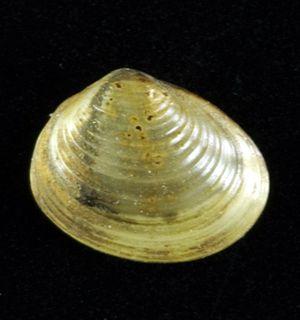
Au cours de l'évolution, une partie des mollusques ont quitté le milieu marin et se sont adaptés à l'eau douce ; ce sont les mollusques dulcicoles. On en trouve dans presque toutes les eaux douces, y compris dans des mares isolées et des lacs de haute montagne, et des milieux nouveaux créés par l'homme, ce qui montre, pour certaines espèces au moins, une bonne capacité de dispersion.
Pisidium, ou Pisidies en français, est un genre de très petits ou minuscules bivalves d'eau douce de la famille Pisidiidae. La taille de la coquille des adultes est inférieure à 1 cm.
Le Needien est un terme stratigraphique ayant été utilisé pour définir un niveau géologique néerlandais. Ce niveau, qui fait partie de l'étage géologique du Pléistocène moyen, est précédé par le Drenthien et remplacé par le Taxandrien. Son stratotype a été déterminé d'après les argiles contenues dans une carrière de Needse Berg, un site localisé dans le village de Neede, commune de Berkelland, province Gueldre. Ces gisements comportent notamment des fossiles de Viviparus diluvianus et d'autres espèces de mollusques éteintes telles que la Parafossarulus crassitesta.